Eucalyptus wilcoxii

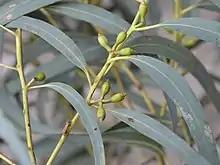
flower buds

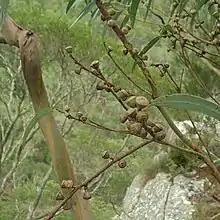
fruit

Eucalyptus wilcoxii, commonly known as Deua gum, is a species of mallee or tree that is endemic to south-eastern New South Wales. It has smooth bark, lance-shaped adult leaves, flower buds in groups of three, white flowers and cup-shaped or bell-shaped fruit.